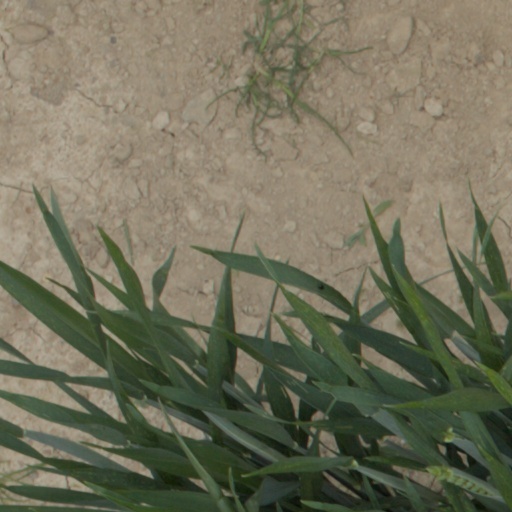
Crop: wheat